Articles of Surrender of New Netherland

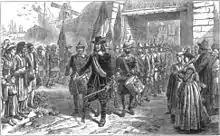
The capitulation of Peter Stuyvesant in New Amsterdam (by Charles Hemstreet)

The Articles of Capitulation on the Reduction of New Netherland was a document of surrender signed on September 29, 1664 handing control of the Dutch Republic's colonial province New Netherland to the Kingdom of England.